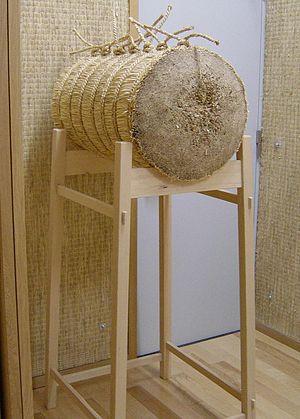
Le makiwara est un instrument utilisé pour l'entrainement dans les arts martiaux japonais.